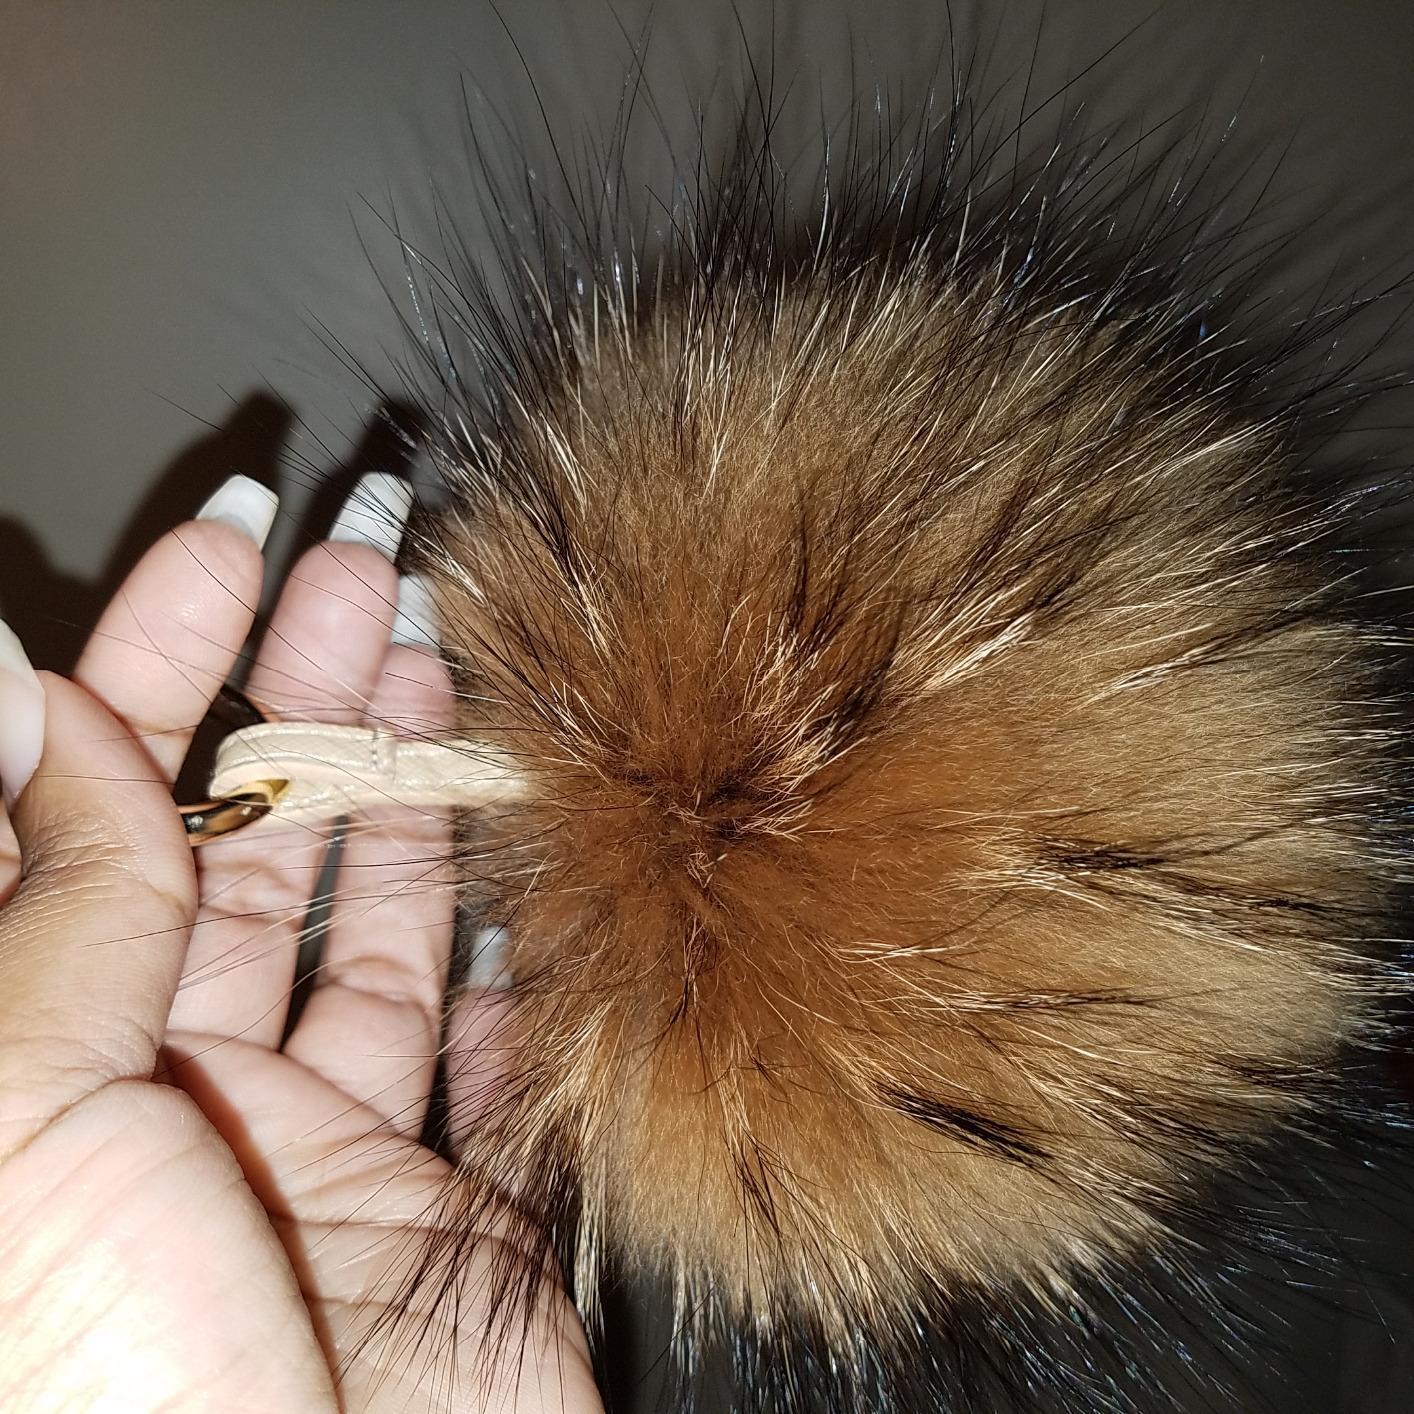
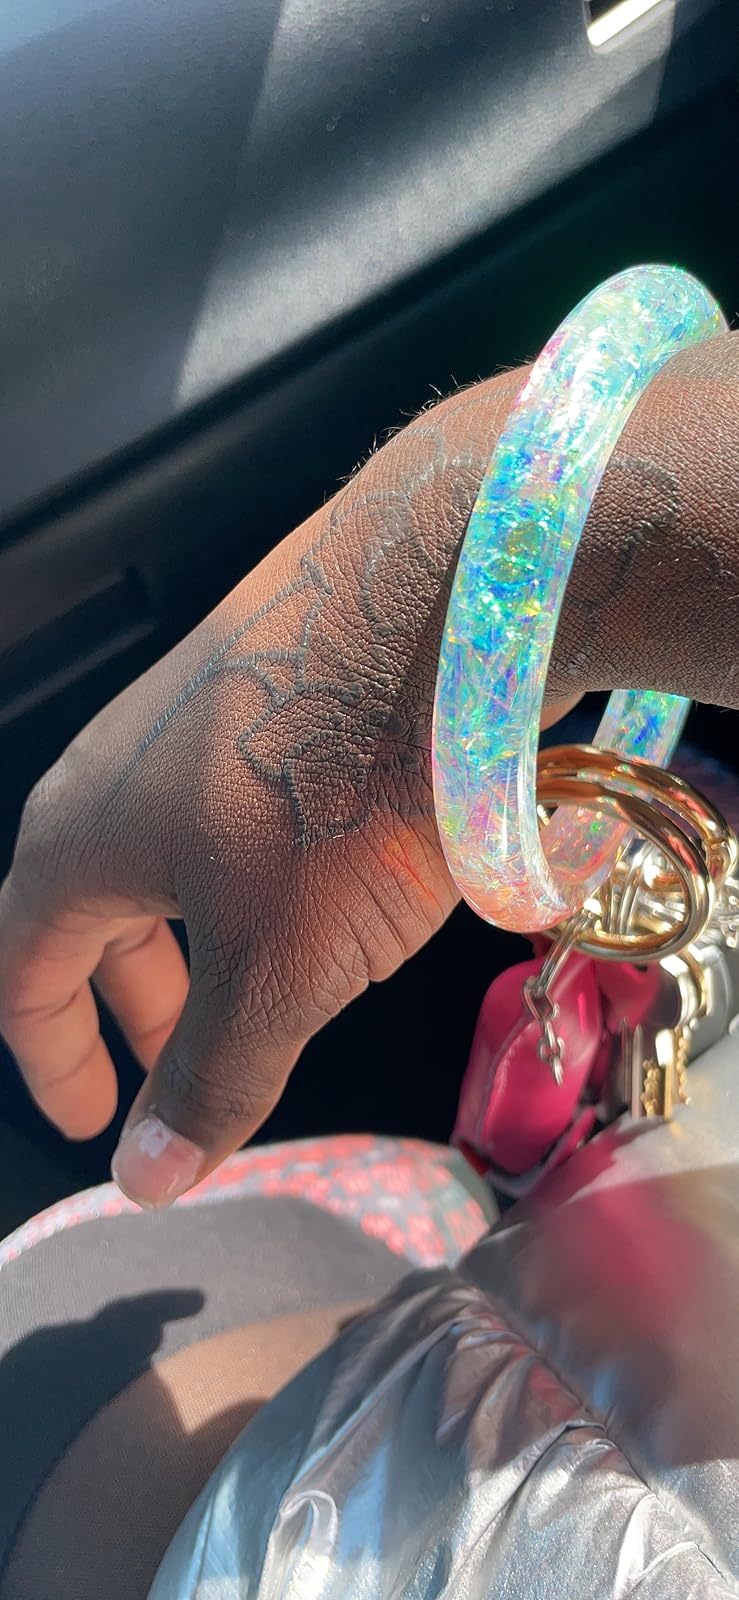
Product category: accessories_keychain
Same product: no